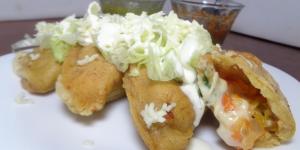
empanada de flor de calabaza con queso